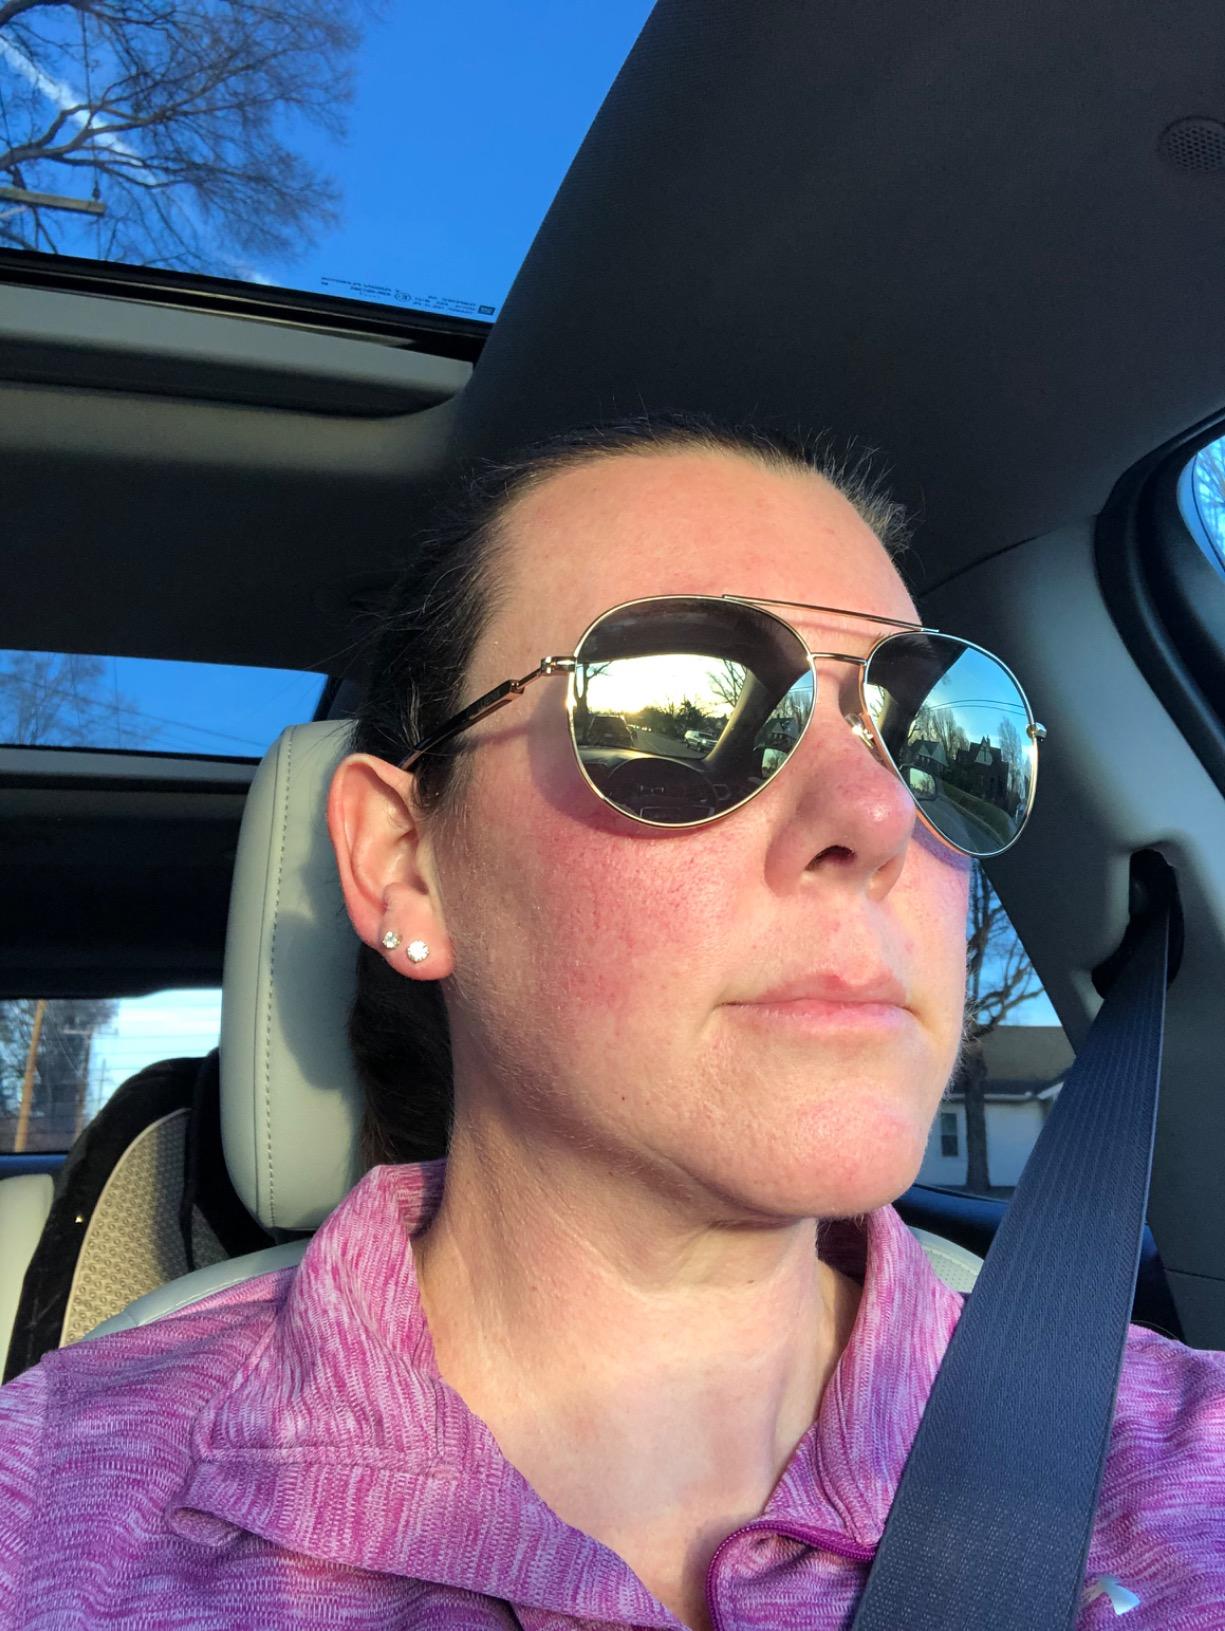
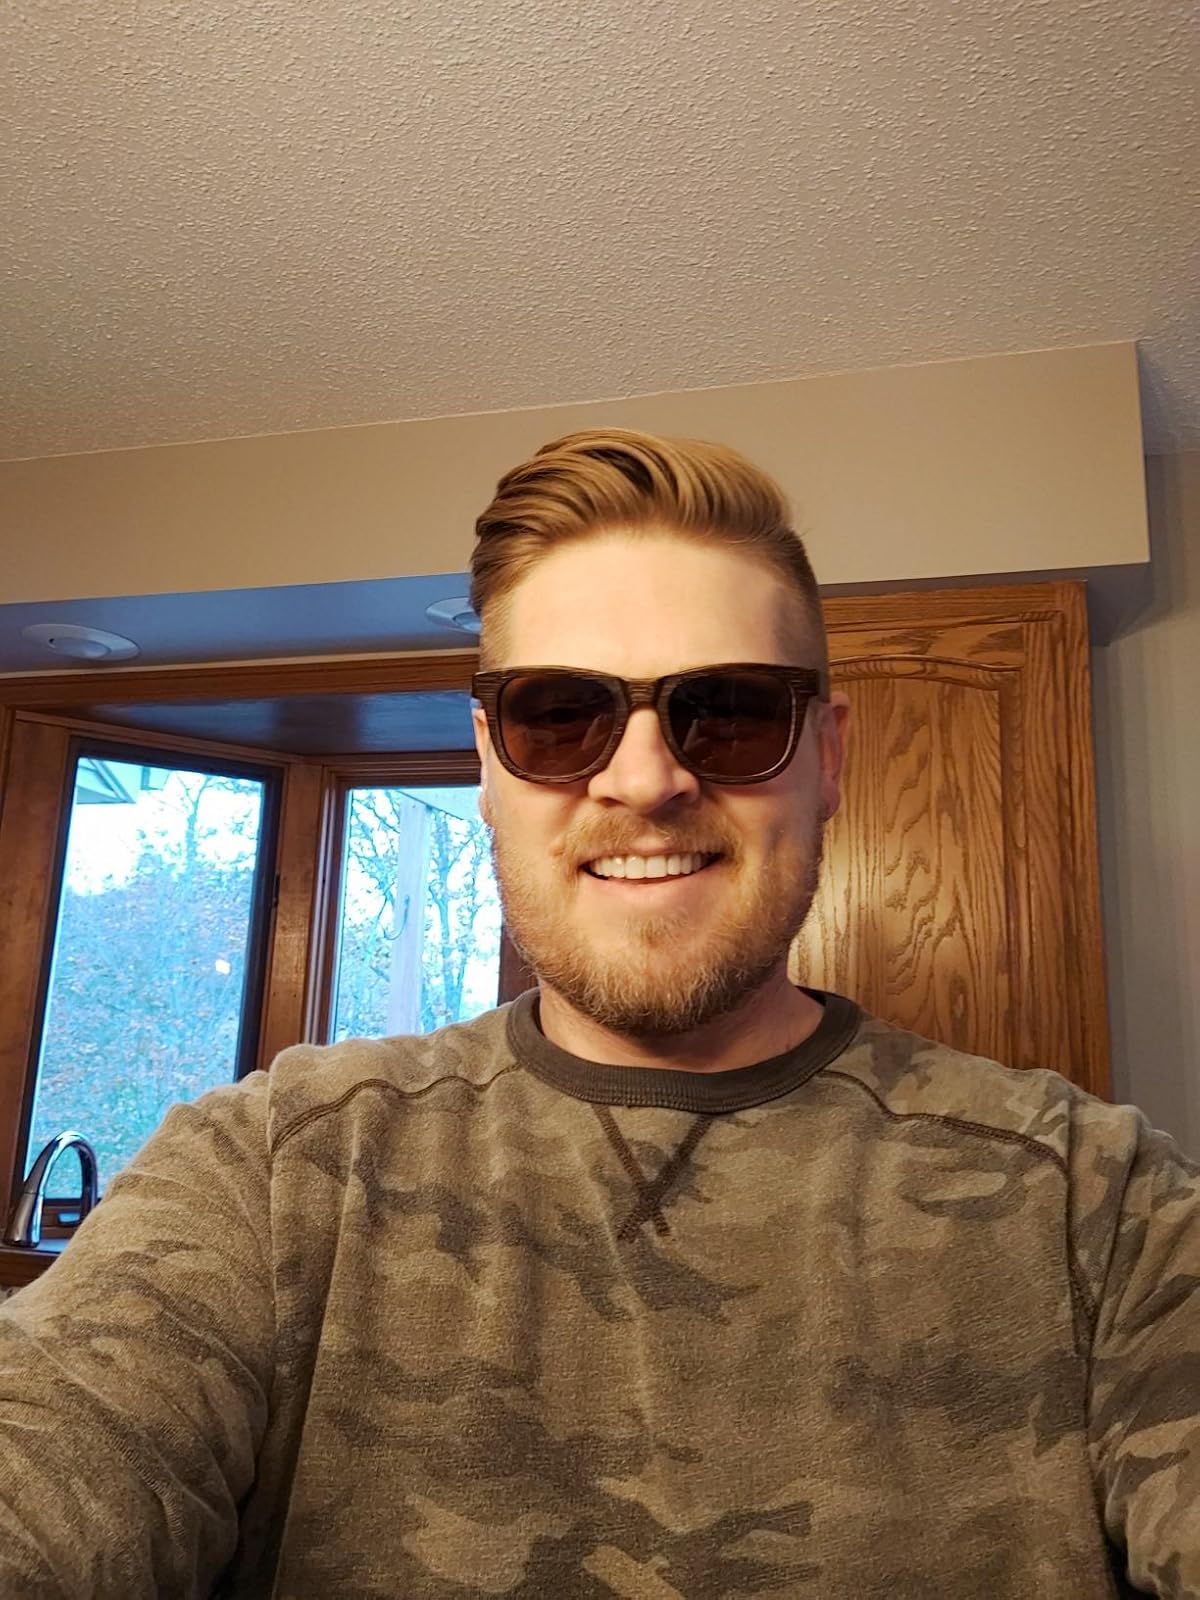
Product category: accessories_sunglasses
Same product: no